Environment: lab
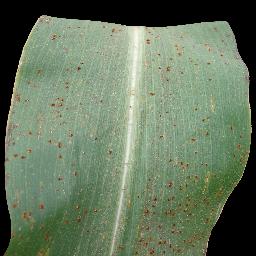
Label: common_rust